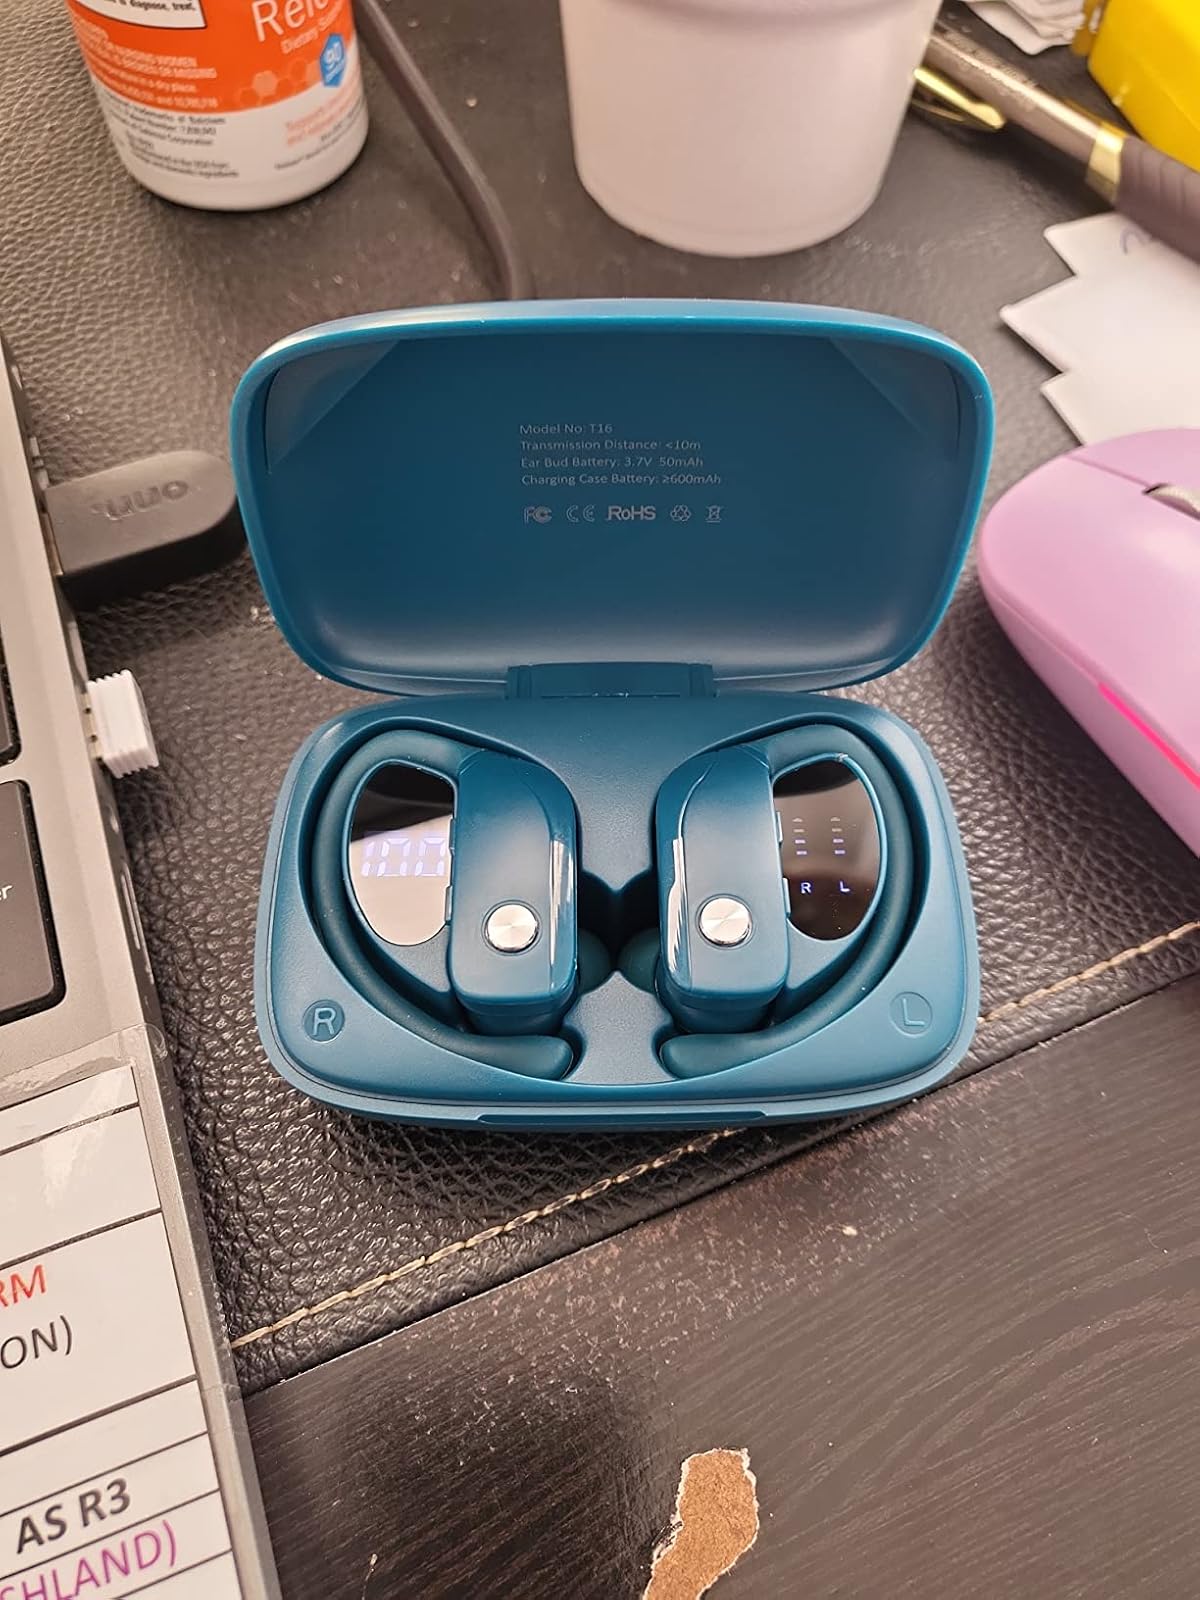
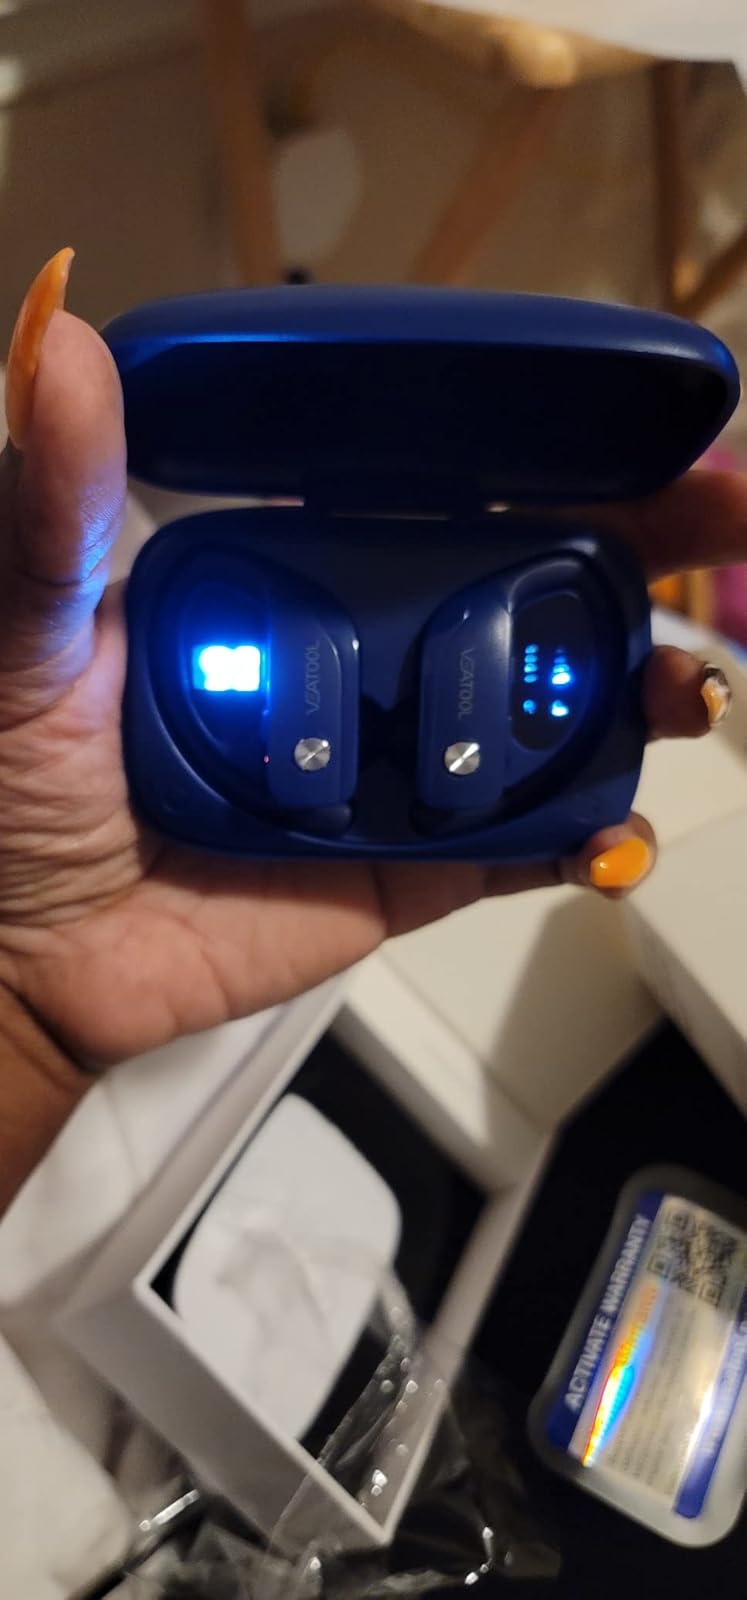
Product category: earbuds
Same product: no